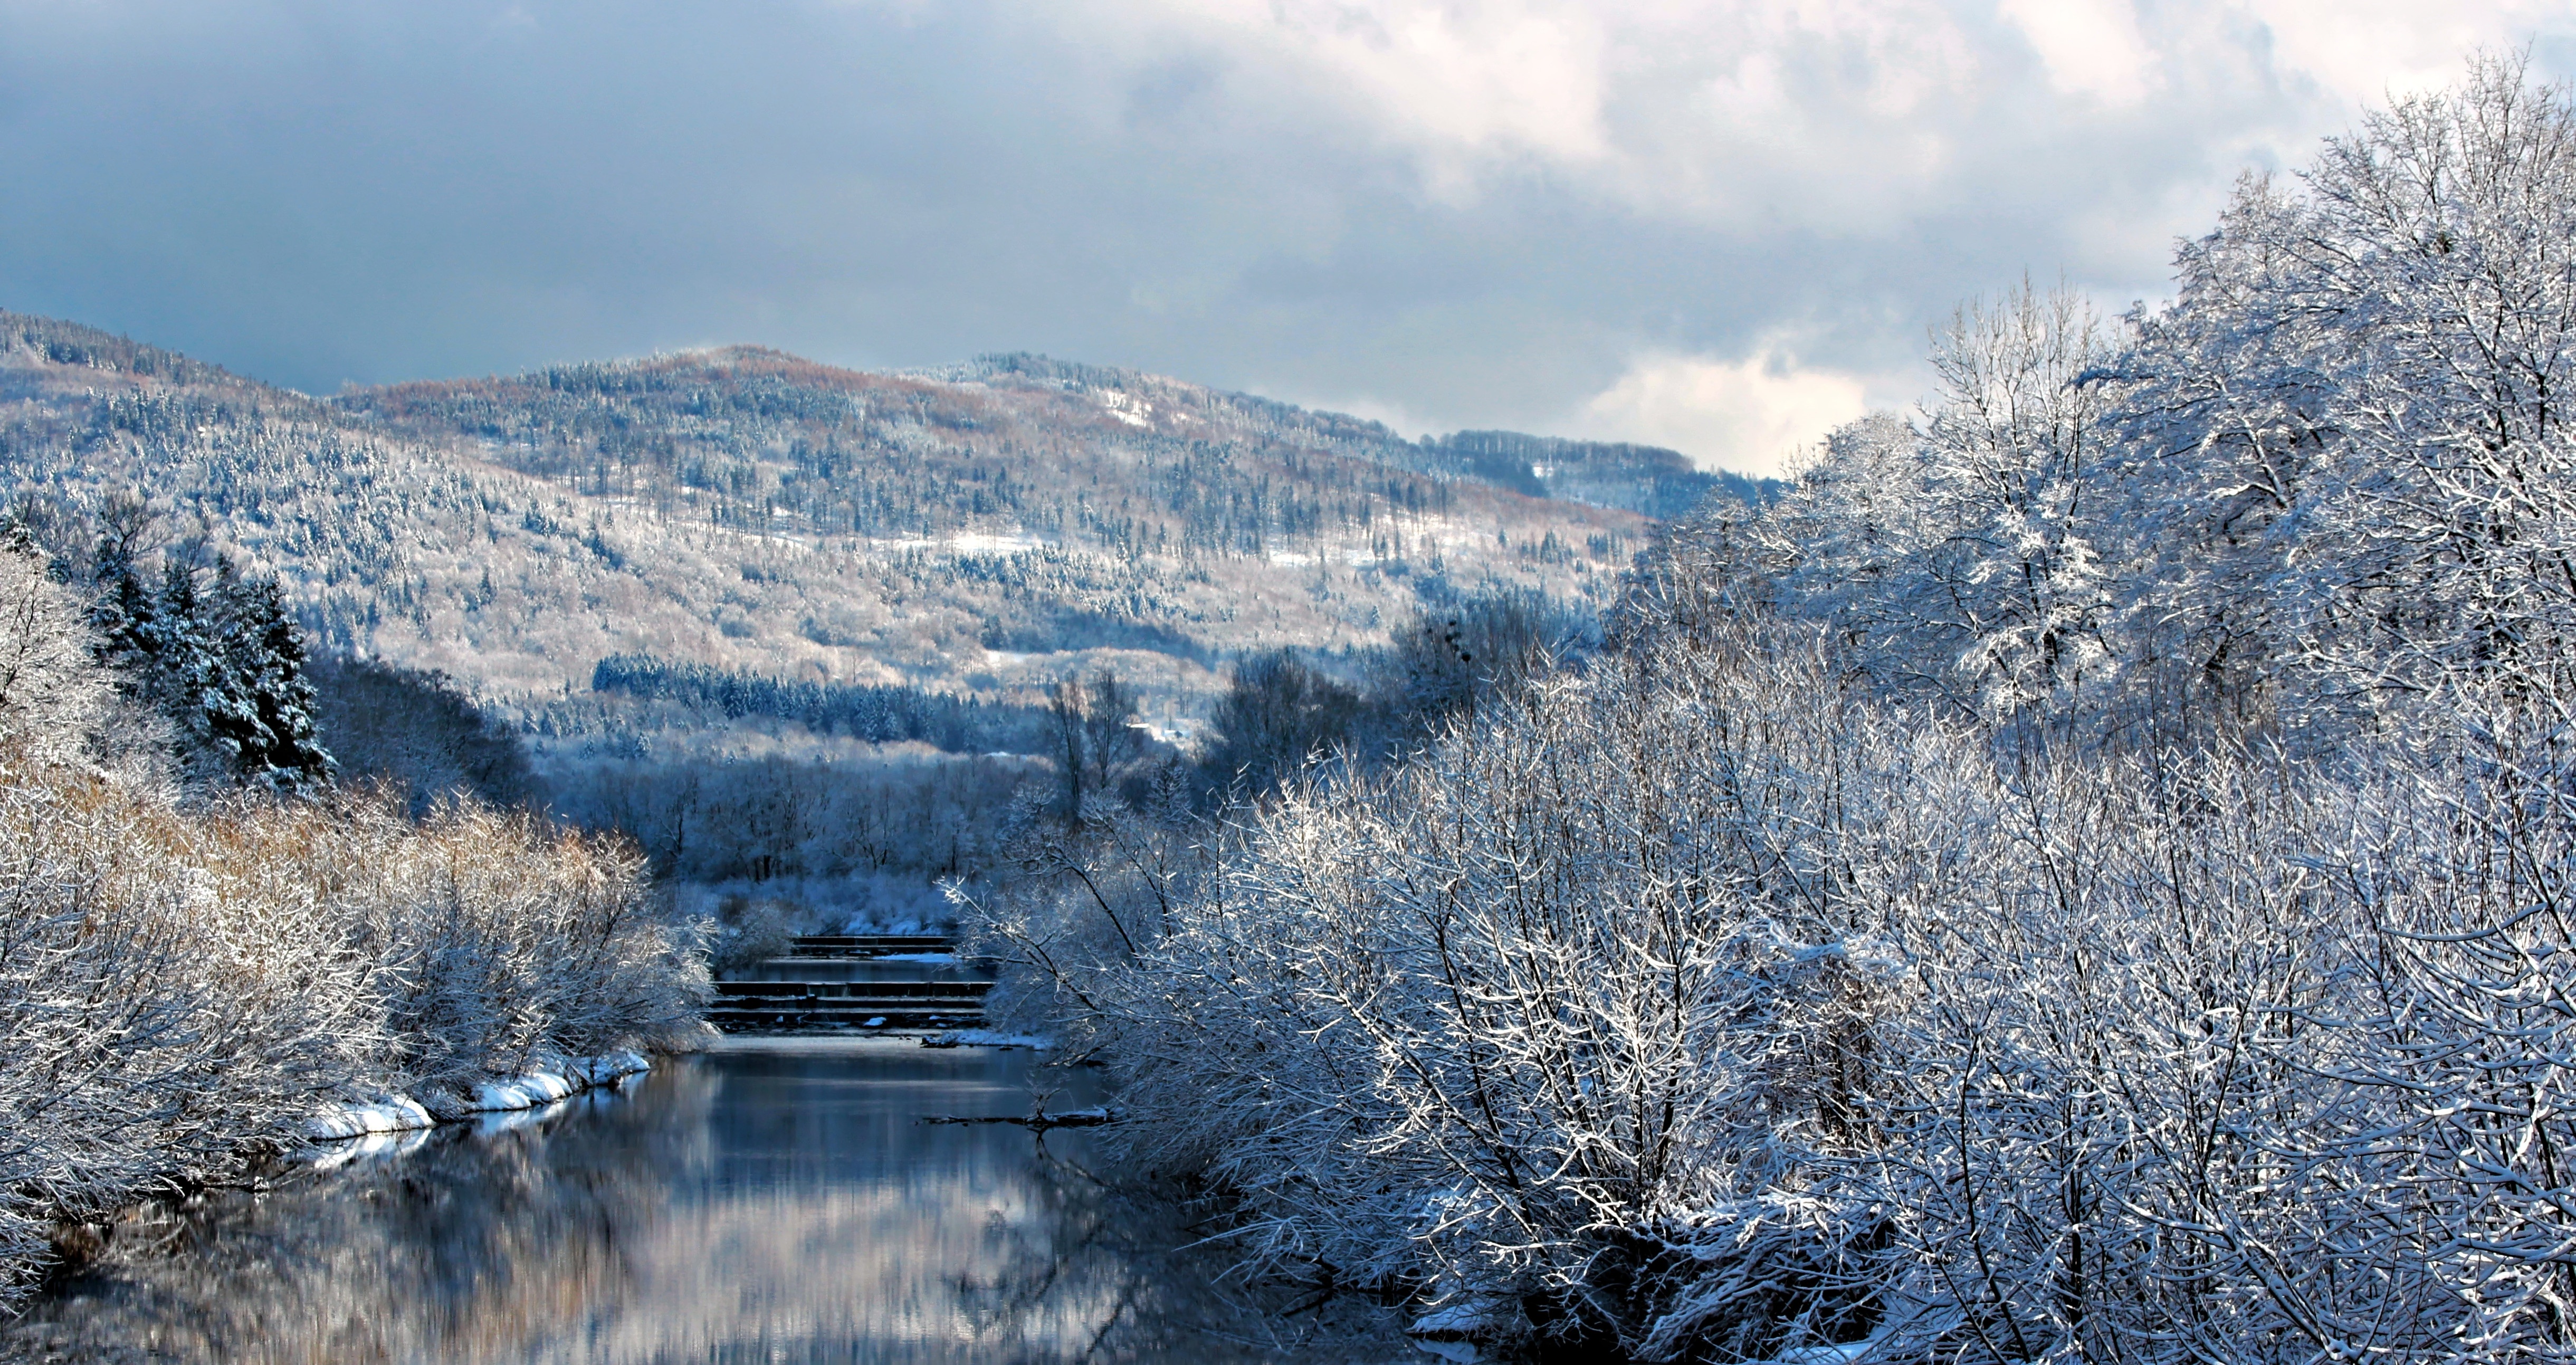
landscape, tree, water, nature, mountain, snow, winter, plant, white, morning, flower, lake, frost, river, mountain range, ice, reflection, weather, season, glacial, freezing, atmospheric phenomenon, mountainous landforms